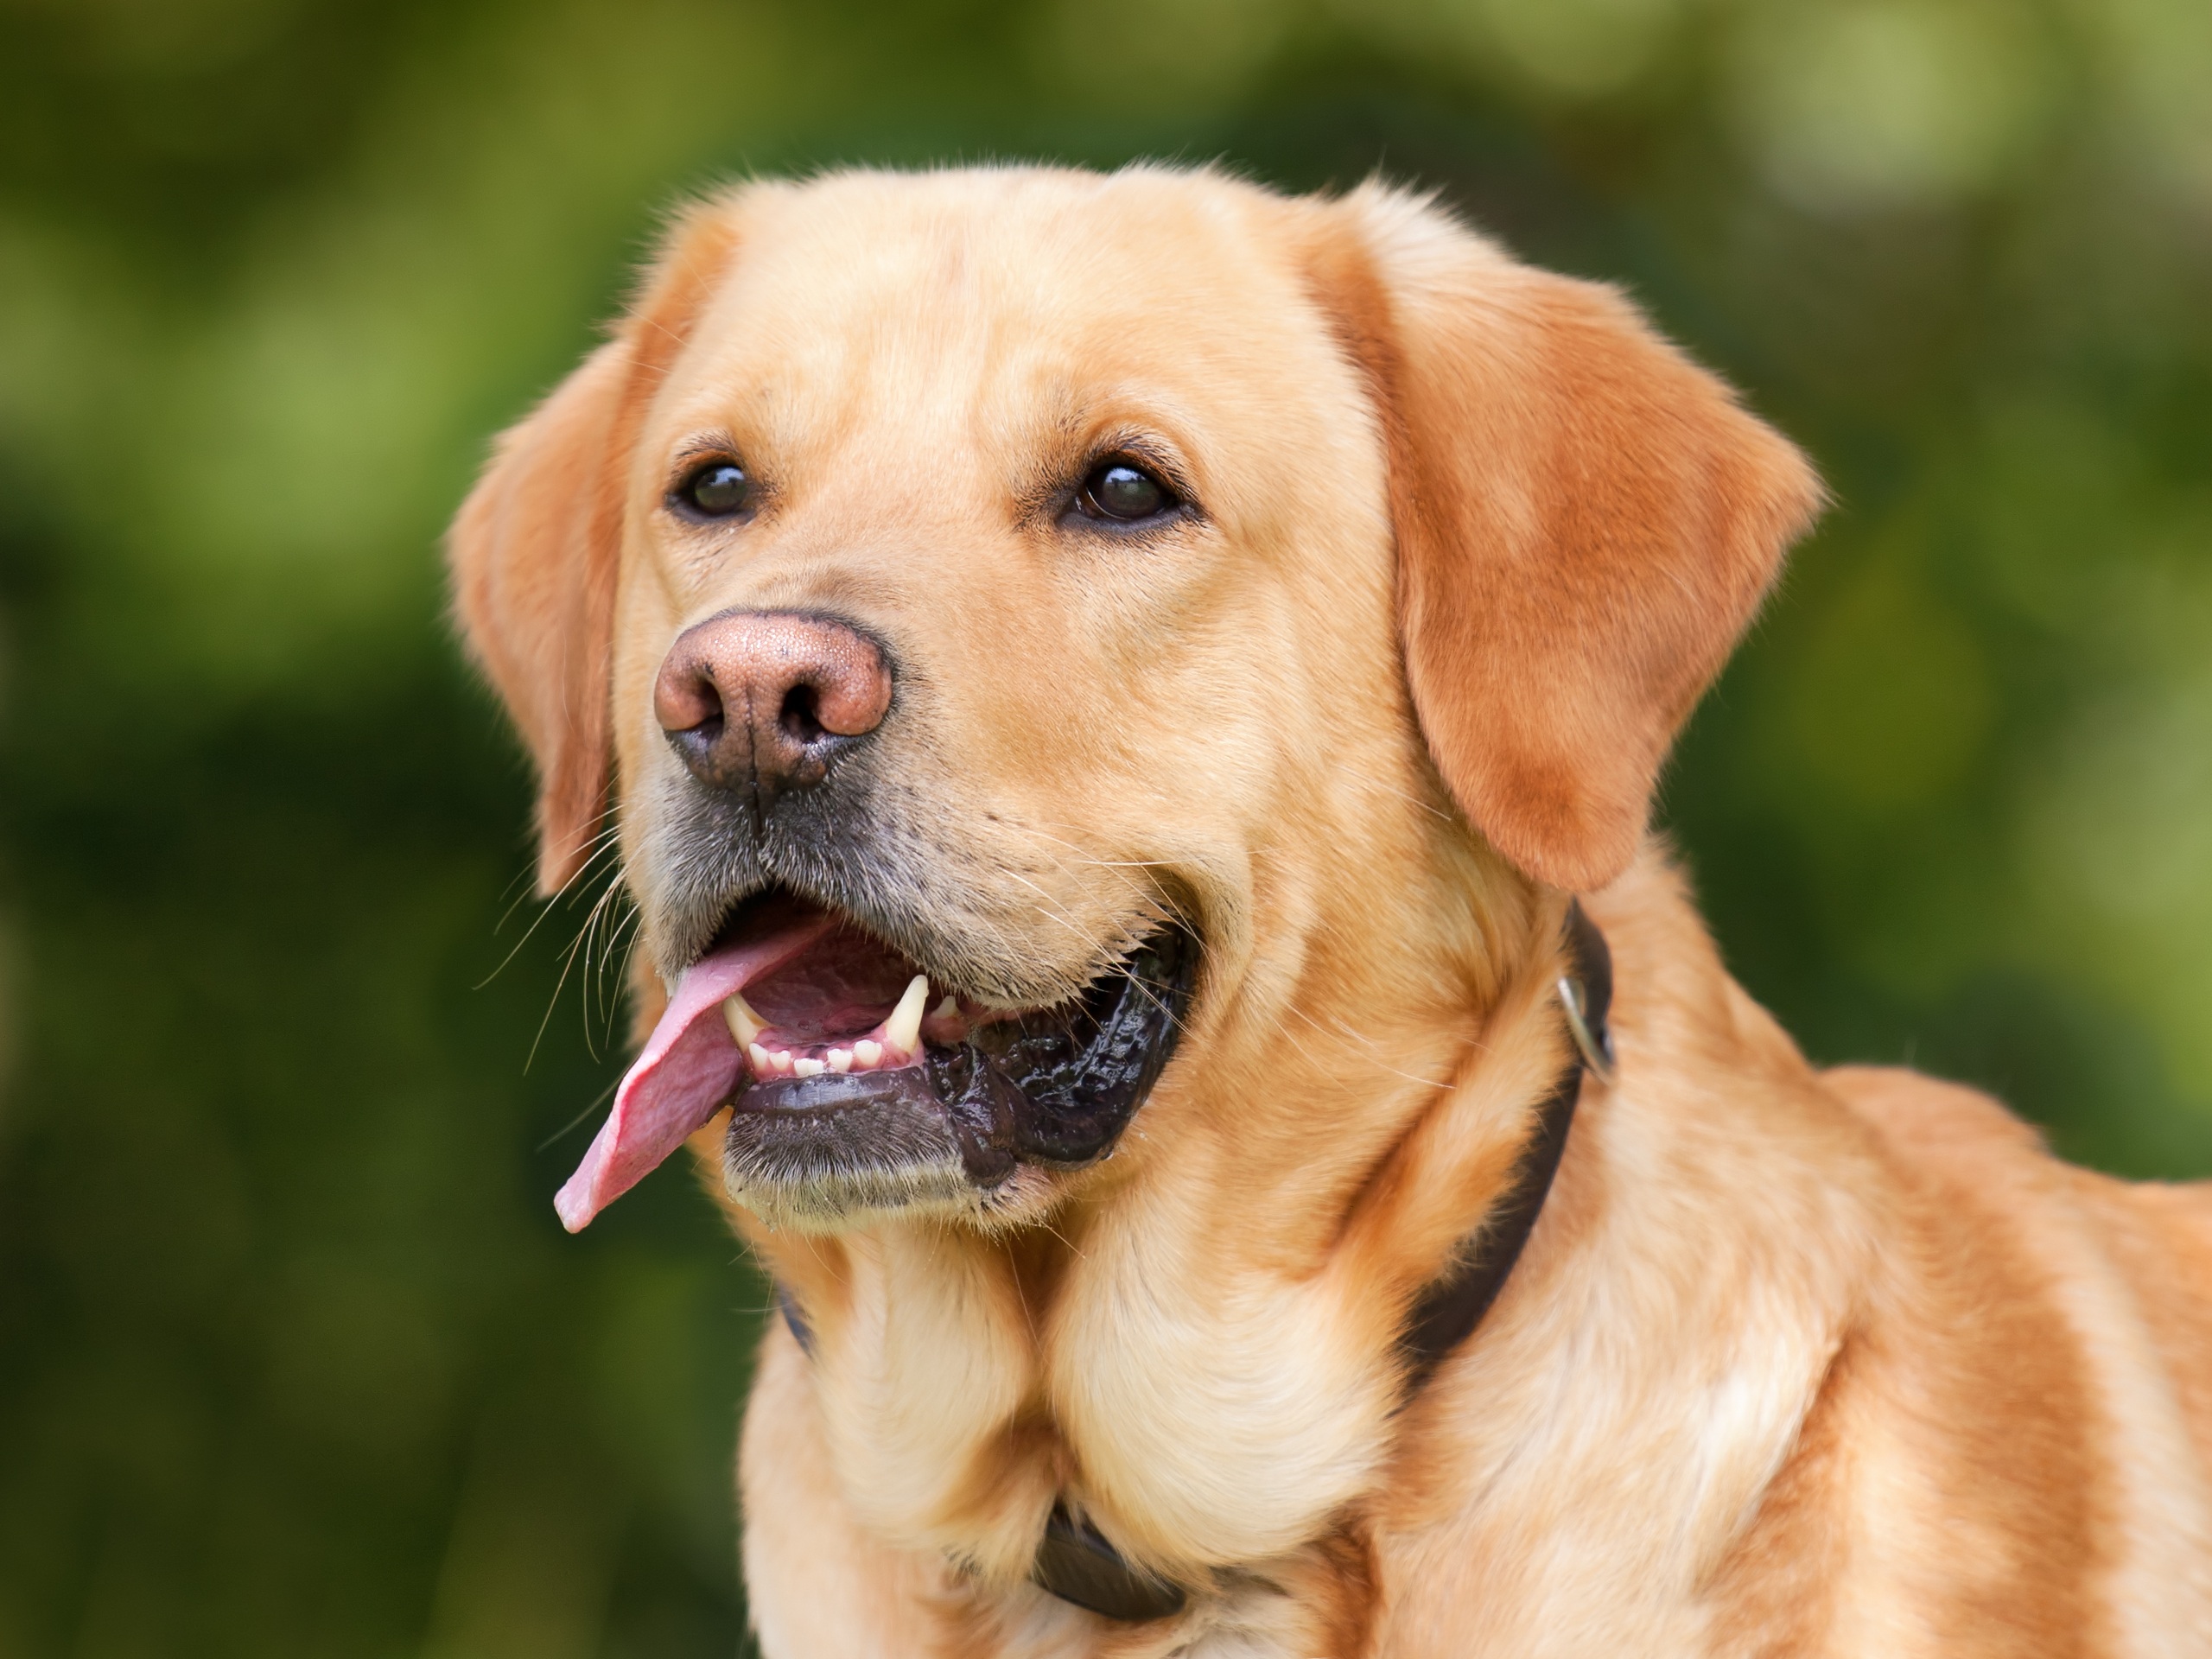
puppy, dog, animal, pet, mammal, nose, golden retriever, snout, vertebrate, labrador retriever, labrador, dog breed, dog head, retriever, purebred dog, light brown, in the free, hundeportrait, dog like mammal, carnivoran, nova scotia duck tolling retriever, broholmer